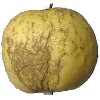
Label: Apple Golden 1